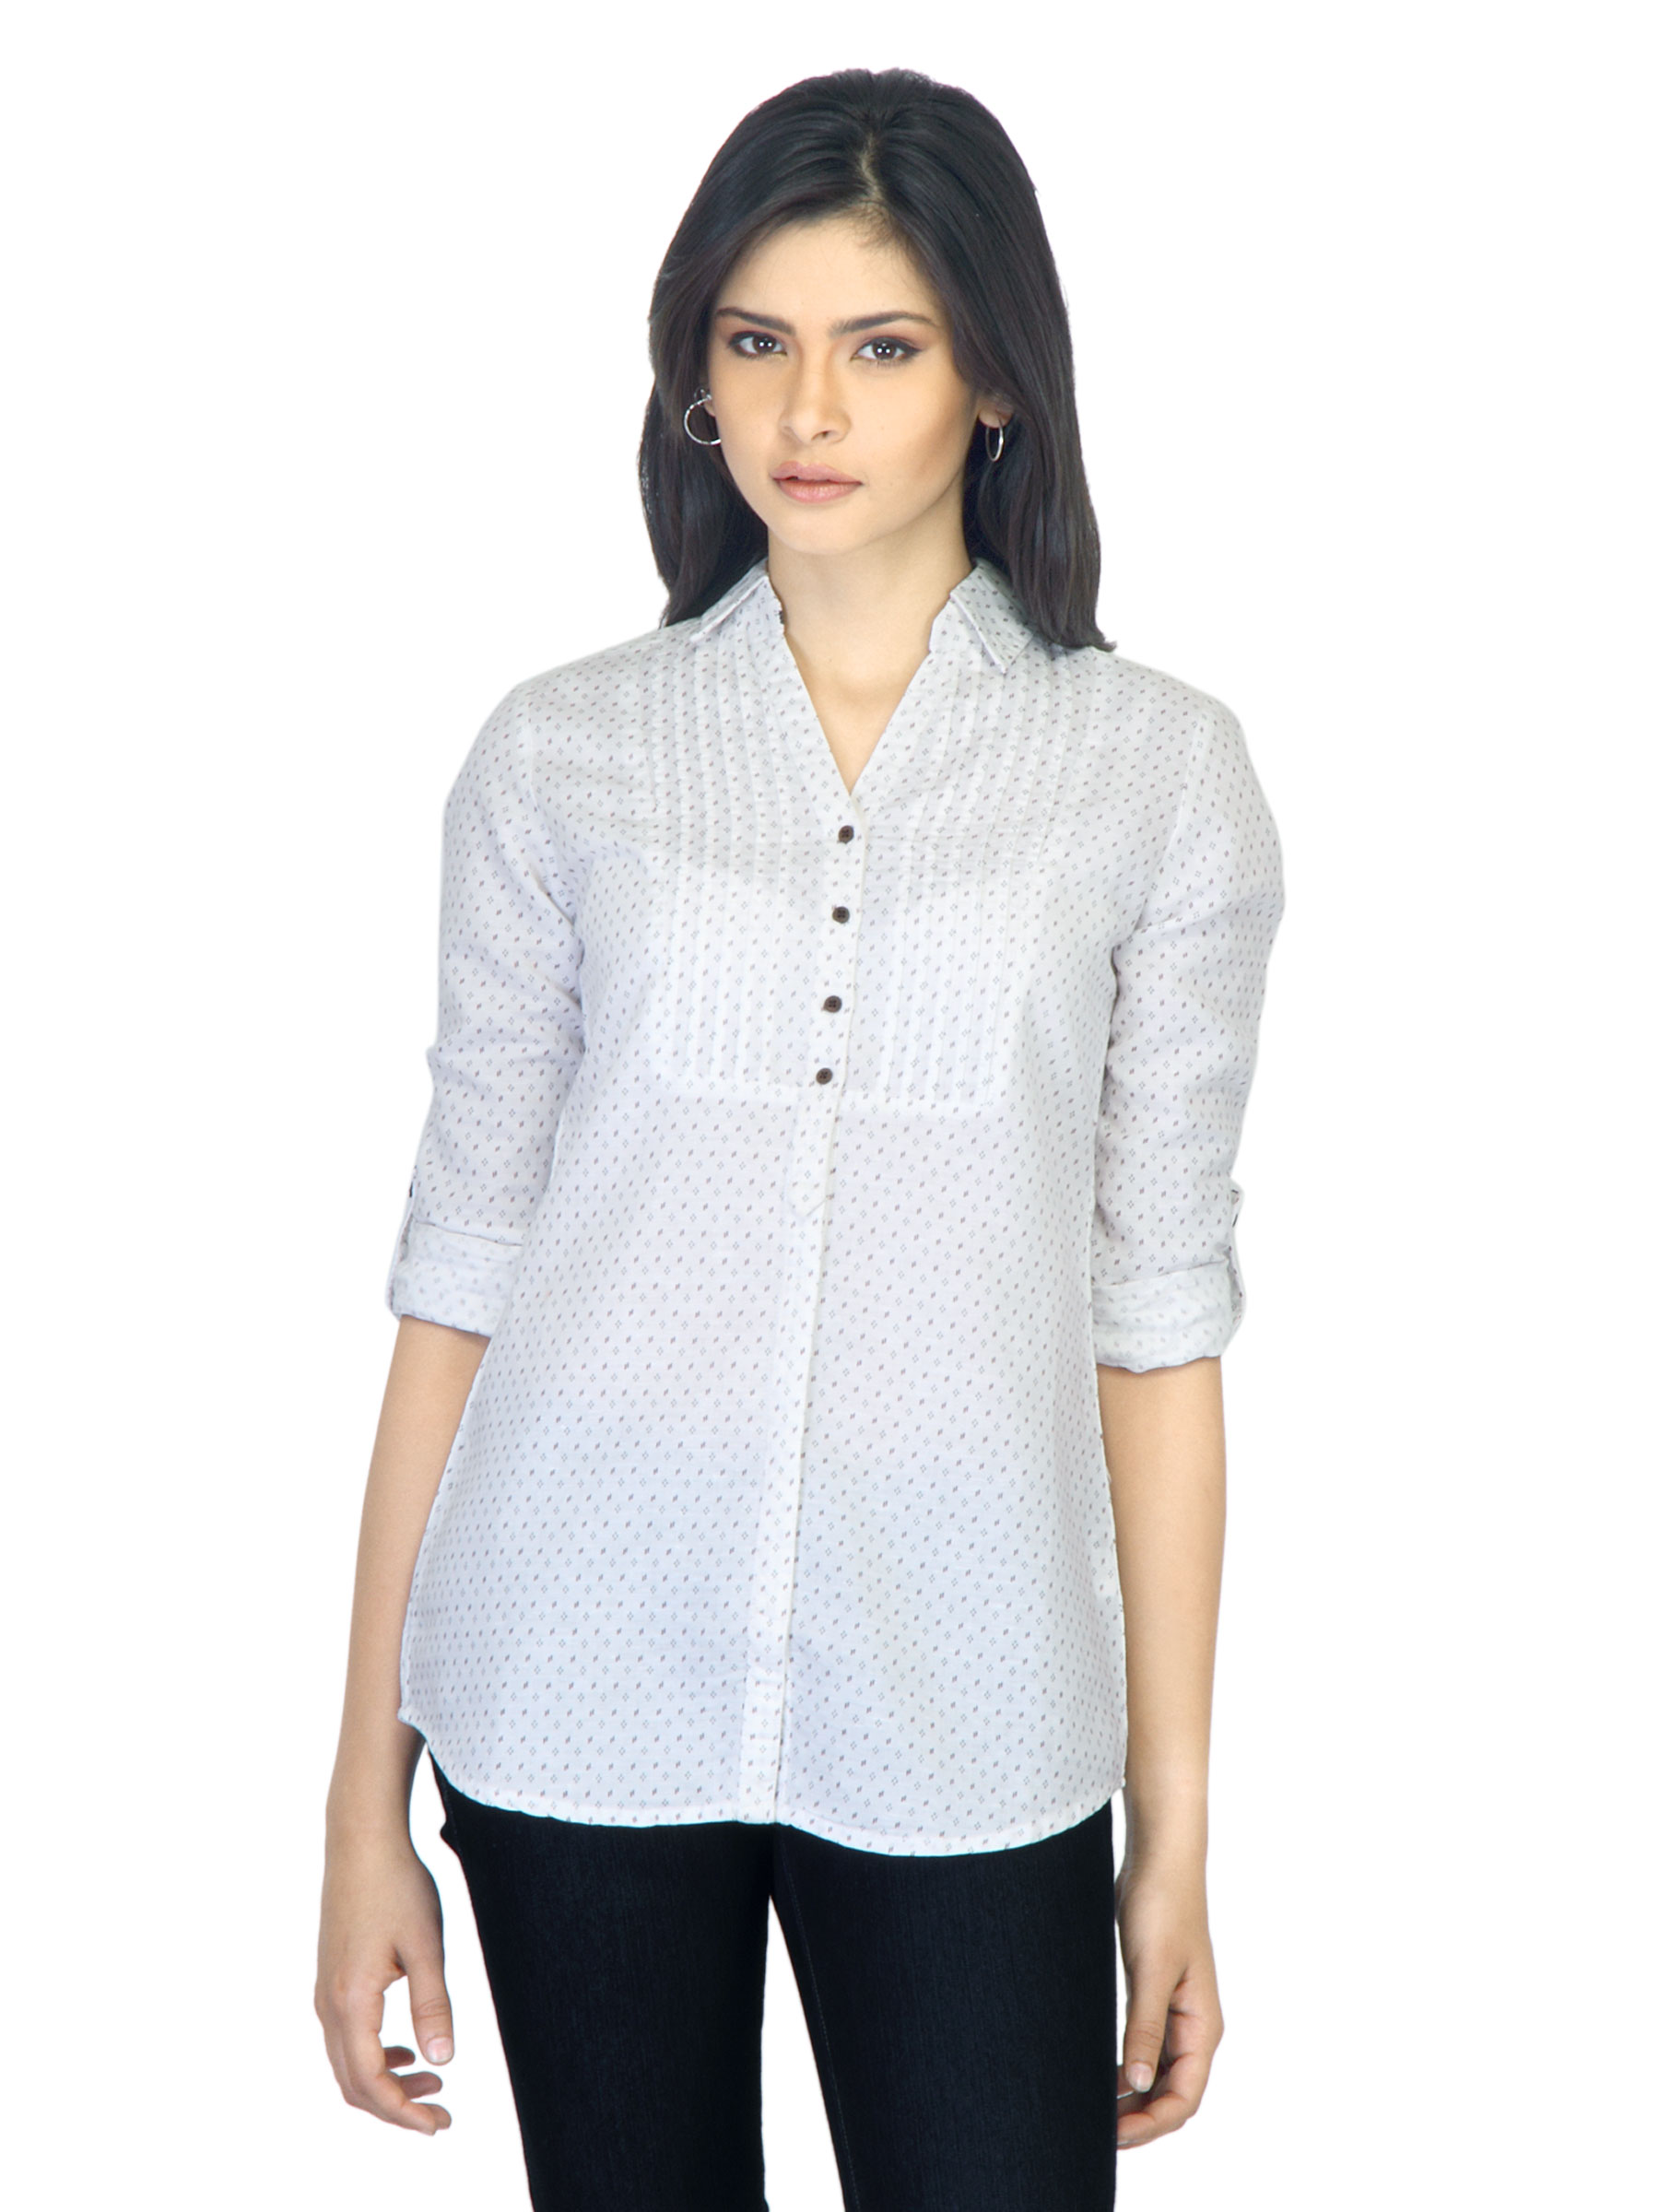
Scullers For Her Printed White Shirt
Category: Apparel / Topwear / Shirts
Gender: Women
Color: White
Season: Summer 2012
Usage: Casual